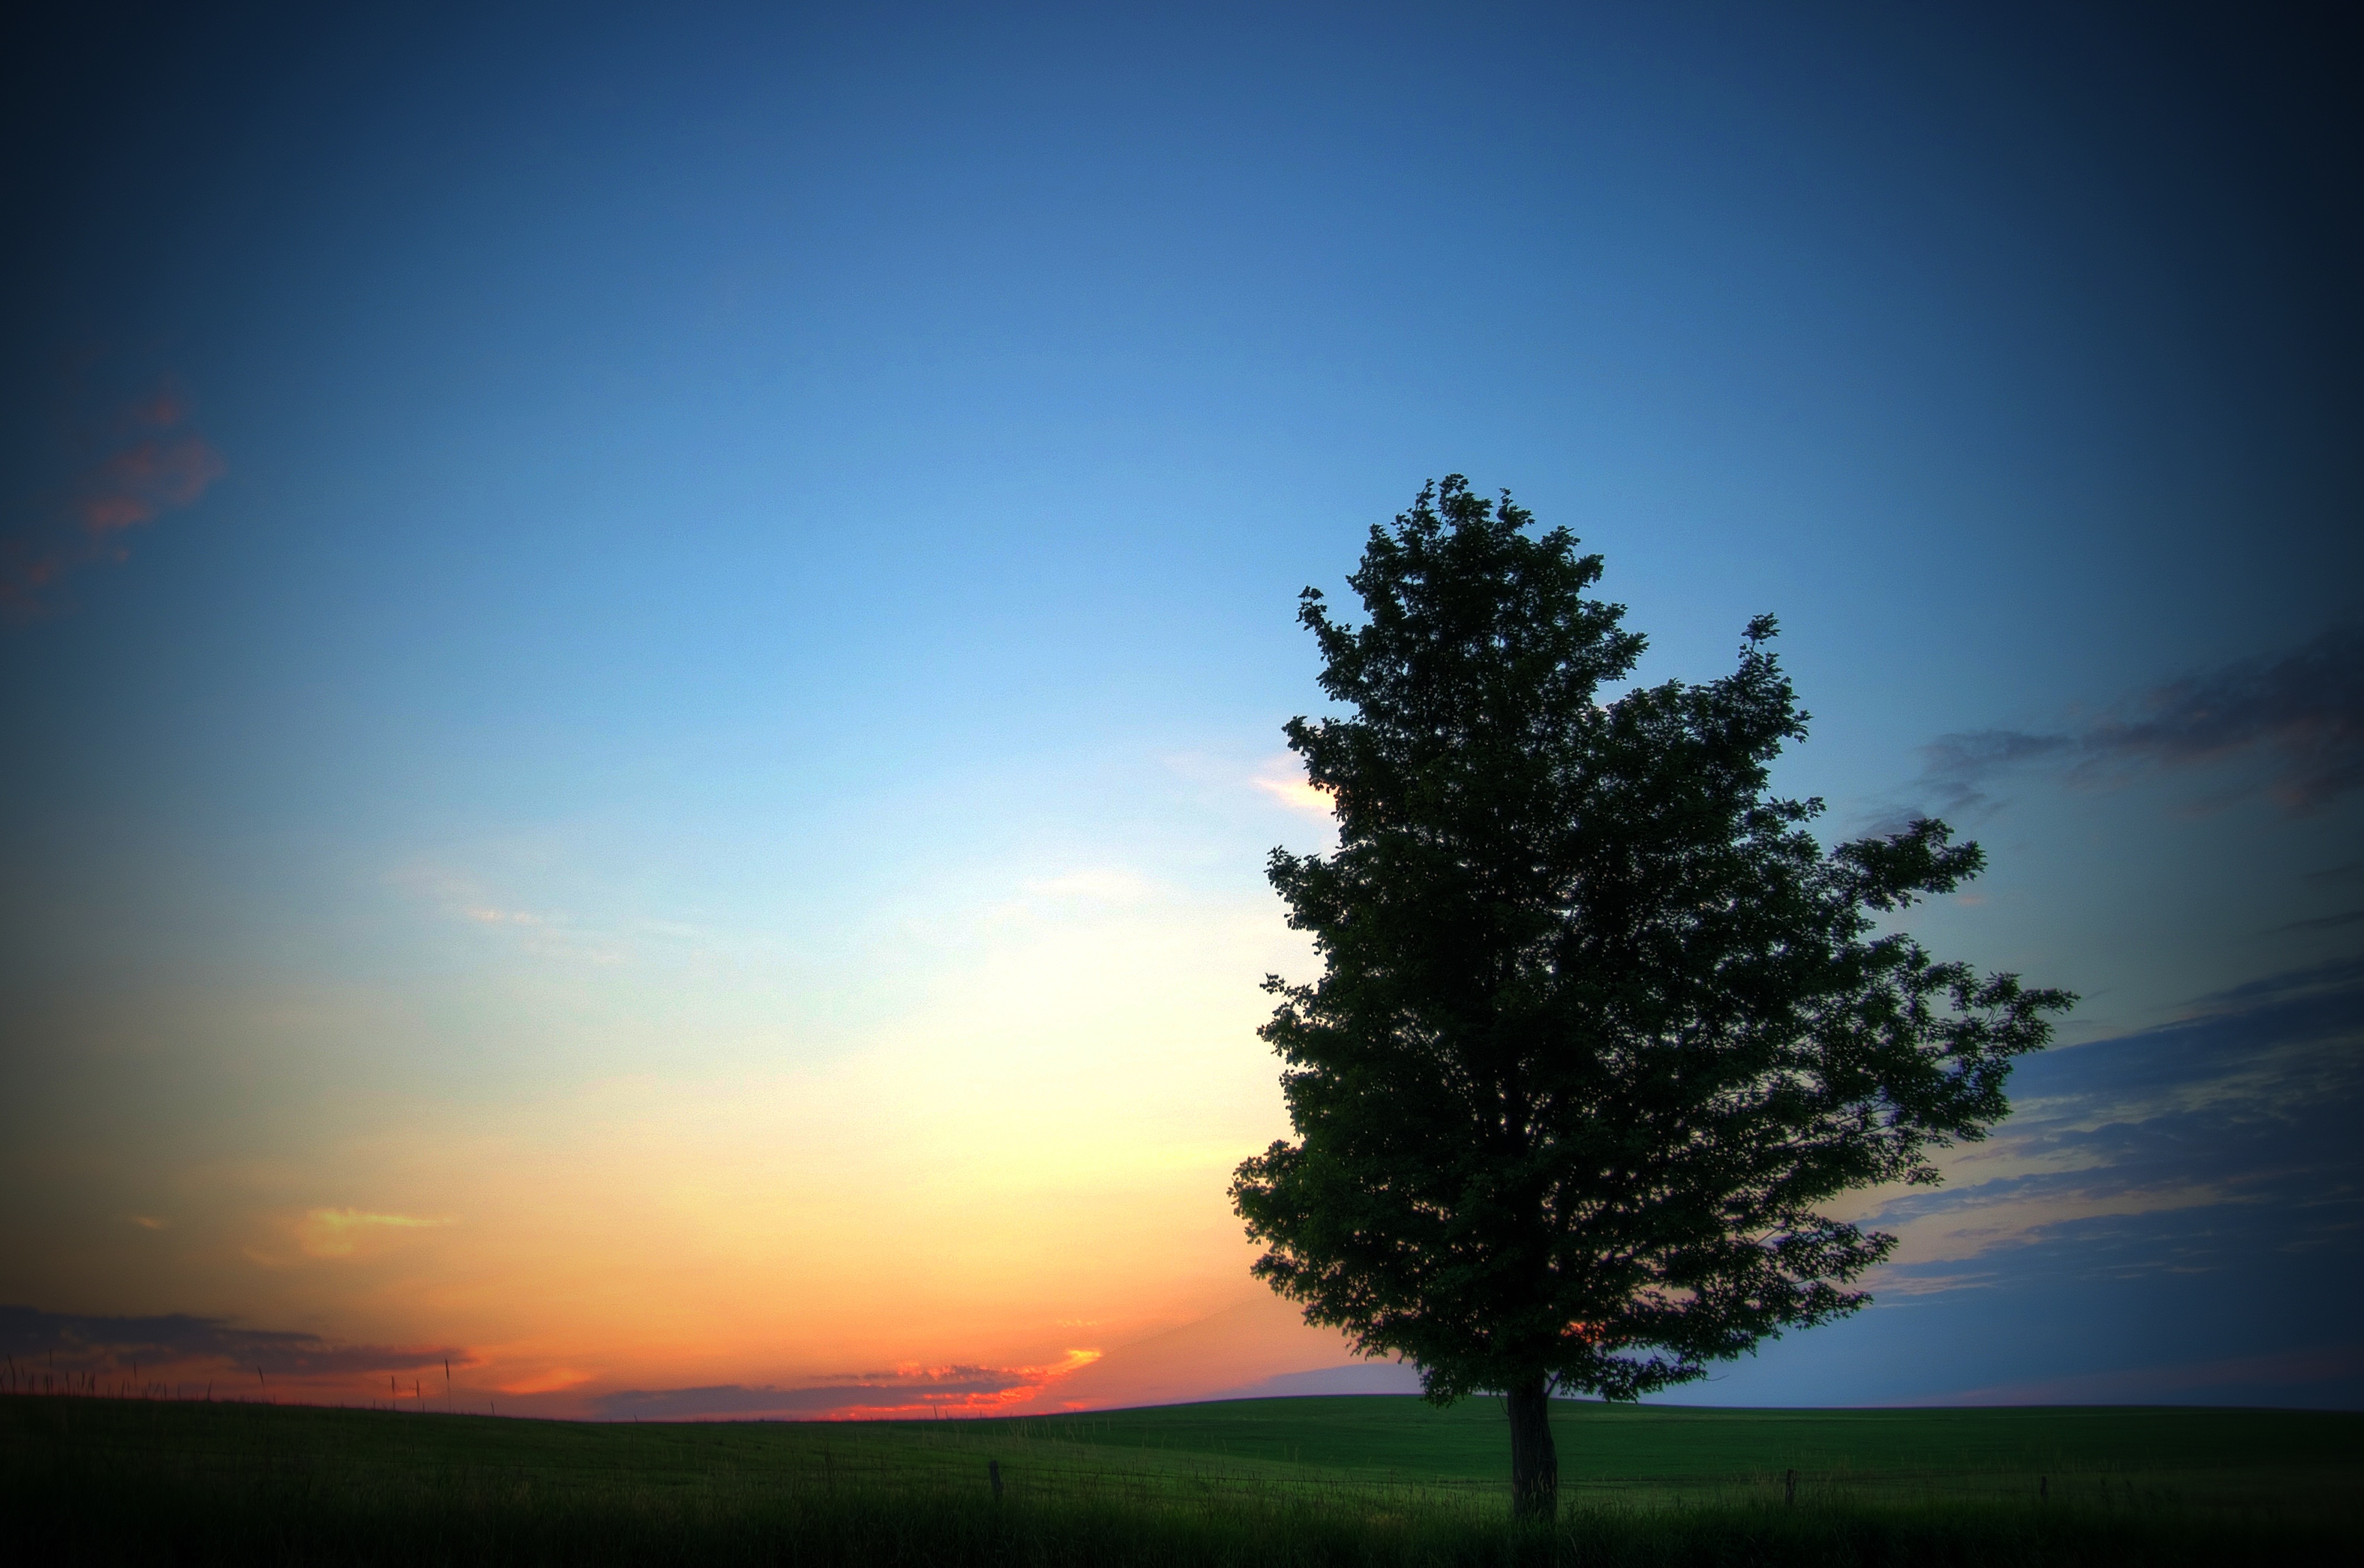
landscape, tree, nature, outdoor, horizon, light, cloud, plant, sky, sun, sunrise, sunset, sunlight, morning, dawn, atmosphere, summer, dusk, environment, foliage, evening, reflection, tranquil, natural, park, scenery, blue, sunny, growing, day, scene, afterglow, woody plant